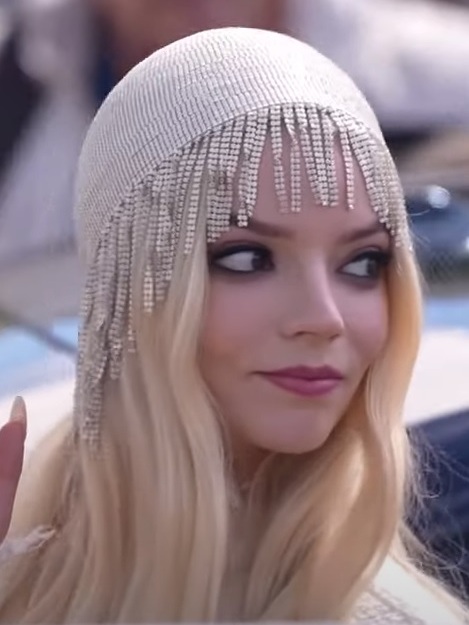
แอนยา เทย์เลอร์-จอย

| name = แอนยา เทย์เลอร์-จอย
| image = Anya Taylor-Joy at Cannes 2024 02.jpg
| caption = แอนยา เทย์เลอร์-จอยในปี 2024
| birth_name = แอนยา โจเซฟีน มารี เทย์เลอร์-จอย
| birth_place = ไมแอมี ฟลอริดา สหรัฐ
| years_active = 2013–ปัจจุบัน
แอนยา โจเซฟีน มารี เทย์เลอร์-จอย () เป็นนักแสดงและนักเดินแบบ ที่ได้รับหลายรางวัล อาทิ คริติกส์ชอยส์เทเลวิชันอวอร์ดส์|รางวัลคริติกส์ชอยส์ รางวัลลูกโลกทองคำ และรางวัลสมาคมนักแสดงภาพยนตร์และโทรทัศน์ ได้รับการเสนอชื่อเข้าชิงรางวัลแบฟตา และรางวัลไพรม์ไทม์เอมมี ในปี ค.ศ. 2021 นิตยสารไทม์ได้จัดให้เธอเป็นหนึ่งในรายชื่อ Time 100 Next
แอนยา เทย์เลอร์-จอยเกิดที่ไมแอมี เติบโตที่บัวโนสไอเรสและลอนดอน เธอออกจากโรงเรียนเมื่ออายุได้ 16 ปีและเริ่มต้นเข้าสู่วงการอาชีพนักแสดง หลังจากบทบาทเล็ก ๆ ในละครโทรทัศน์ แอนยา เทย์เลอร์-จอยได้รับการชื่นชมเป็นอย่างมากจากบทบาท เอมมา วูดเฮาส์ ในภาพยนตร์ดัดแปลงของเจน ออสเตน เรื่อง เอมมา (ภาพยนตร์ปี 2020)|"เอมมา" (Emma) และบทบาทเบธ ฮาร์มอน ในละครเน็ตฟลิกซ์เรื่อง "เกมกระดานแห่งชีวิต" (The Queen's Gambit) ซึ่งทำให้เธอได้รับคำชม และเข้ารับรางวัลหลายเวที
== ผลงาน ==
=== ภาพยนตร์ ===
| class="wikitable"
|+Key
| style="background:#FFFFCC;" |
|ภาพยนตร์ที่ยังไม่เข้าฉาย
|-
|
| class="wikitable plainrowheaders sortable"
|-
!scope="col"| ปี
!scope="col"| เรื่อง
!scope="col"| บทบาท
!scope="col" class="unsortable"| หมายเหตุ
!scope="col"| อ้างอิง
|-
! scope=row| 2015
| "เดอะ วิทช์ อาถรรพ์แม่มดโบราณ"
| โธมาซิน
|
| style="text-align:center;"|
|-
! scope=row rowspan="3" | 2016
| "มอร์แกน ยีนส์มรณะ"
| มอร์แกน
|
| style="text-align:center;"|
|-
| "แบร์รี"
| ชาร์ลอตต์ โบห์แมน
|
| style="text-align:center;"|
|-
| "จิตหลุดโลก|สปลิต จิตหลุดโลก"
| คาซีย์ คุก
|
| style="text-align:center;"|
|-
! scope=row rowspan="2" | 2017
| "ตระกูลปีศาจ"
| อัลลี
|
| style="text-align:center;"|
|-
| "สวยพันธุ์เหี้ยม"
| ลิลี เรย์โนลด์
|
| style="text-align:center;"|
|-
! scope=row| 2018
| "Crossmaglen"
| อานา
| ภาพยนตร์สั้น
| style="text-align:center;"|
|-
! scope=row rowspan="4" | 2019
| "คนเหนือมนุษย์"
| คาซีย์ คุก
|
| style="text-align:center;"|
|-
| "ด้วยรัก แอนโทช่า"
| ตัวเอง
| ภาพยนตร์สารคดี
| style="text-align:center;"|
|-
| "เพลย์โมบิล เดอะ มูฟวี่"
| มาร์ลา เบรนเนอร์
|
| style="text-align:center;"|
|-
| "มาดามคูรี ยอดหญิงเรเดียม"
| ไอรีน คูรี
|
| style="text-align:center;"|
|-
! scope=row rowspan="3" | 2020
| "เอ็มม่า รักได้ไหมถ้าหัวใจไม่ลงล็อค"
| เอ็มมา วูดเฮาส์
|
| style="text-align:center;"|
|-
| "Here Are the Young Men"
| เจน
|
| style="text-align:center;"|
|-
| "มิวแทนท์รุ่นใหม่ (ภาพยนตร์)|มิวแทนท์รุ่นใหม่"
| อิลยานา รัสปูติน / เมจิก
|
| style="text-align:center;"|
|-
!scope=row | 2021
| "ฝัน-หลอน-ที่โซโห"
| แซนดี
|
| style="text-align:center;"|
|-
! scope=row rowspan="3" | 2022
| "เดอะ นอร์ธแมน"
| ออลกา
|
|-
| "เมนูสยอง"
| มาร์โกต์/เอริน
|
|-
| "อัมสเตอร์ดัม"
| ลิบบี โวซ
|
|-
! scope=row | 2023
|"เดอะ ซูเปอร์มาริโอบราเธอร์ส มูฟวี่"
| เจ้าหญิงพีช (พากย์เสียง)
|
|-
! scope=row | 2024
| "ฟูริโอซ่า มหากาพย์แมดแม็กซ์"
| จักรพรรดิฟูริโอซา
|
|-
! scope=row | TBA
| style="background:#ffc;"|"The Gorge"
| ดราซา
| กำลังถ่ายทำ
|
=== โทรทัศน์ ===
| class="wikitable plainrowheaders sortable"
|-
!scope="col"| ปี
!scope="col"| เรื่อง
!scope="col"| บทบาท
!scope="col" class="unsortable"| หมายเหตุ
!scope="col"| อ้างอิง
|-
!scope=row| 2014
| "Endeavour"
| ฟิลิปปา คอลลินส์-เดวิดสัน
| ตอน: "Nocturne"
| style="text-align:center;"|
|-
! scope=row rowspan="2" |2015
| "ไวกิงเควส"
|มานิ
|ภาพยนตร์โทรทัศน์
| style="text-align:center;"|
|-
| "แอตแลนติส อาณาจักรตำนานนักรบ"
| แคสซานดรา
| ร่วมแสดง 5 ตอน
| style="text-align:center;"|
|-
! scope=row | 2017
| "The Miniaturist"
| เปโตรเนลลา "เนลล่า" แบรนด์ต
| 3 ตอน
| style="text-align:center;"|
|-
! scope=row rowspan="2" | 2019
| "พีกี้ ไบลน์เดอร์ส"
| จีนา เกรย์
| ร่วมแสดง 6 ตอน
| style="text-align:center;"|
|-
| "เดอะ ดาร์ก คริสตัล: กำเนิดกบฏกล้า"
| บรีอา (พากย์เสียง)
| 10 ตอน
| style="text-align:center;"|
|-
! scope=row| 2020
| "เกมกระดานแห่งชีวิต"
| เบธ ฮาร์มอน
| นักแสดงนำ
| style="text-align:center;"|
|-
!scope=row| 2021
| "แซเทอร์เดย์ไนต์ไลฟ์"
| ตัวเอง (พิธีกร)
| ตอน: "แอนยา เทย์เลอร์-จอย/ลิลนาสเอ็กซ์"
| style="text-align:center;"|
|
=== มิวสิกวีดีโอ ===
| class="wikitable plainrowheaders sortable"
|-
!scope="col"| ปี
!scope="col"| เพลง
!scope="col"| ศิลปิน
!scope="col"| บทบาท
!scope="col" class="unsortable"| อ้างอิง
|-
| 2015
!scope=row| "Red Lips (Skrillex Remix)"
| Good Times Ahead|GTA
| Girl
| style="text-align:center;"|
|-
| 2019
!scope=row| "Dinner & Diatribes"
| Hozier (musician)|Hozier
| Wife
| style="text-align:center;"|
|
== อ้างอิง ==
== แหล่งข้อมูลอื่น ==
*
*
หมวดหมู่:บุคคลที่เกิดในปี พ.ศ. 2539
หมวดหมู่:บุคคลที่ยังมีชีวิตอยู่
หมวดหมู่:นักแสดงหญิงชาวอเมริกันในศตวรรษที่ 21
หมวดหมู่:นักแสดงภาพยนตร์หญิงชาวอเมริกัน
หมวดหมู่:ชาวอเมริกันเชื้อสายอังกฤษ
หมวดหมู่:ชาวอเมริกันเชื้อสายสกอตแลนด์
หมวดหมู่:ชาวอเมริกันเชื้อสายสเปน
หมวดหมู่:ชาวอเมริกันเชื้อสายอาร์เจนตินา
หมวดหมู่:ชาวอาร์เจนตินาเชื้อสายสเปน
หมวดหมู่:นางแบบอังกฤษ
หมวดหมู่:นักแสดงภาพยนตร์หญิงชาวอังกฤษ
หมวดหมู่:ชาวอังกฤษเชื้อสายสกอตแลนด์
หมวดหมู่:ชาวอังกฤษเชื้อสายสเปน